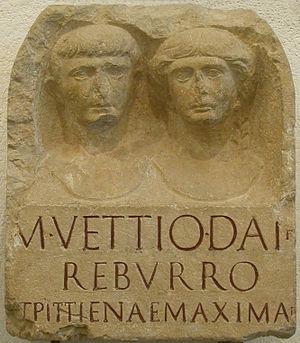
Cet article retrace l'histoire de Bergame, ville de Lombardie sise au pied des Alpes, fondée par les Cénomans et connue, dans l'Antiquité, sous le nom de Bergomum. Sous Rome, elle fut chef-lieu de la région XI et siège épiscopal à partir de la moitié du IVᵉ siècle. Prise et saccagée par Attila en 452, elle se rétablit pour devenir le centre d'un duché lombard. Sous les Francs, Bergame est le siège d'un comté. Aux Xᵉ-XIᵉ siècle, elle passe sous la tutelle de l’évêque. Au temps des cités-états, elle est déchirée entre les factions de l’aristocratie locale, ce qui suscite l'émergence des classes populaires. Cet affaiblissement favorise les ingérences extérieures : à partir de 1329, elle passe sous la tutelle des Visconti de Milan. En 1412, elle est assiégée par Facino Cane, puis, en 1419, par Carmagnola, qui finit par s'en emparer, pour le compte de Venise, en 1427. En 1797, Bonaparte la rattache à la République cisalpine, puis au Royaume d'Italie. Elle suit ensuite l'histoire de la Lombardie sous domination autrichienne.